Robert Moberly (bishop)

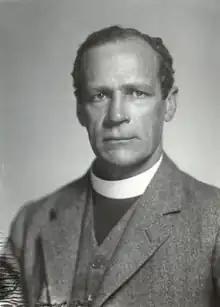
Robert Hamilton Moberly, 1930s

Robert Hamilton Moberly (14 May 1884 – 16 September 1978) was the 7th Anglican Bishop of Stepney from 1936 until 1952 when he was appointed Dean of Salisbury.